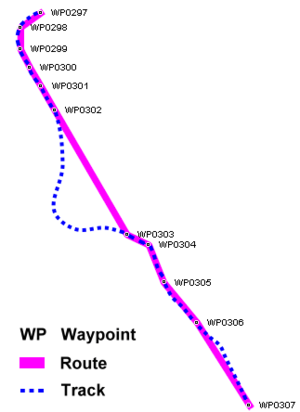
GPX est un format de fichier permettant l'échange de coordonnées GPS.